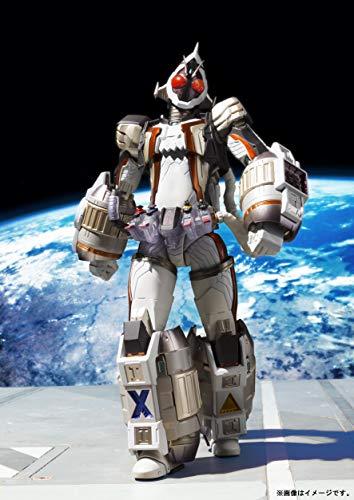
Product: TAMASHII NATIONS SIC Kamen Rider Fourze Base States Kamen Rider
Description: A totally new action figure featuring Kamen rider fourze equipped with space and drill modules -- but that's not all.
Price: $125.00
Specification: ProductDimensions:3.3x7.9x10.2inches|ItemWeight:1.94pounds|ShippingWeight:1.94pounds(Viewshippingratesandpolicies)|ASIN:B07R14QT9K|Itemmodelnumber:-|Manufacturerrecommendedage:13yearsandup